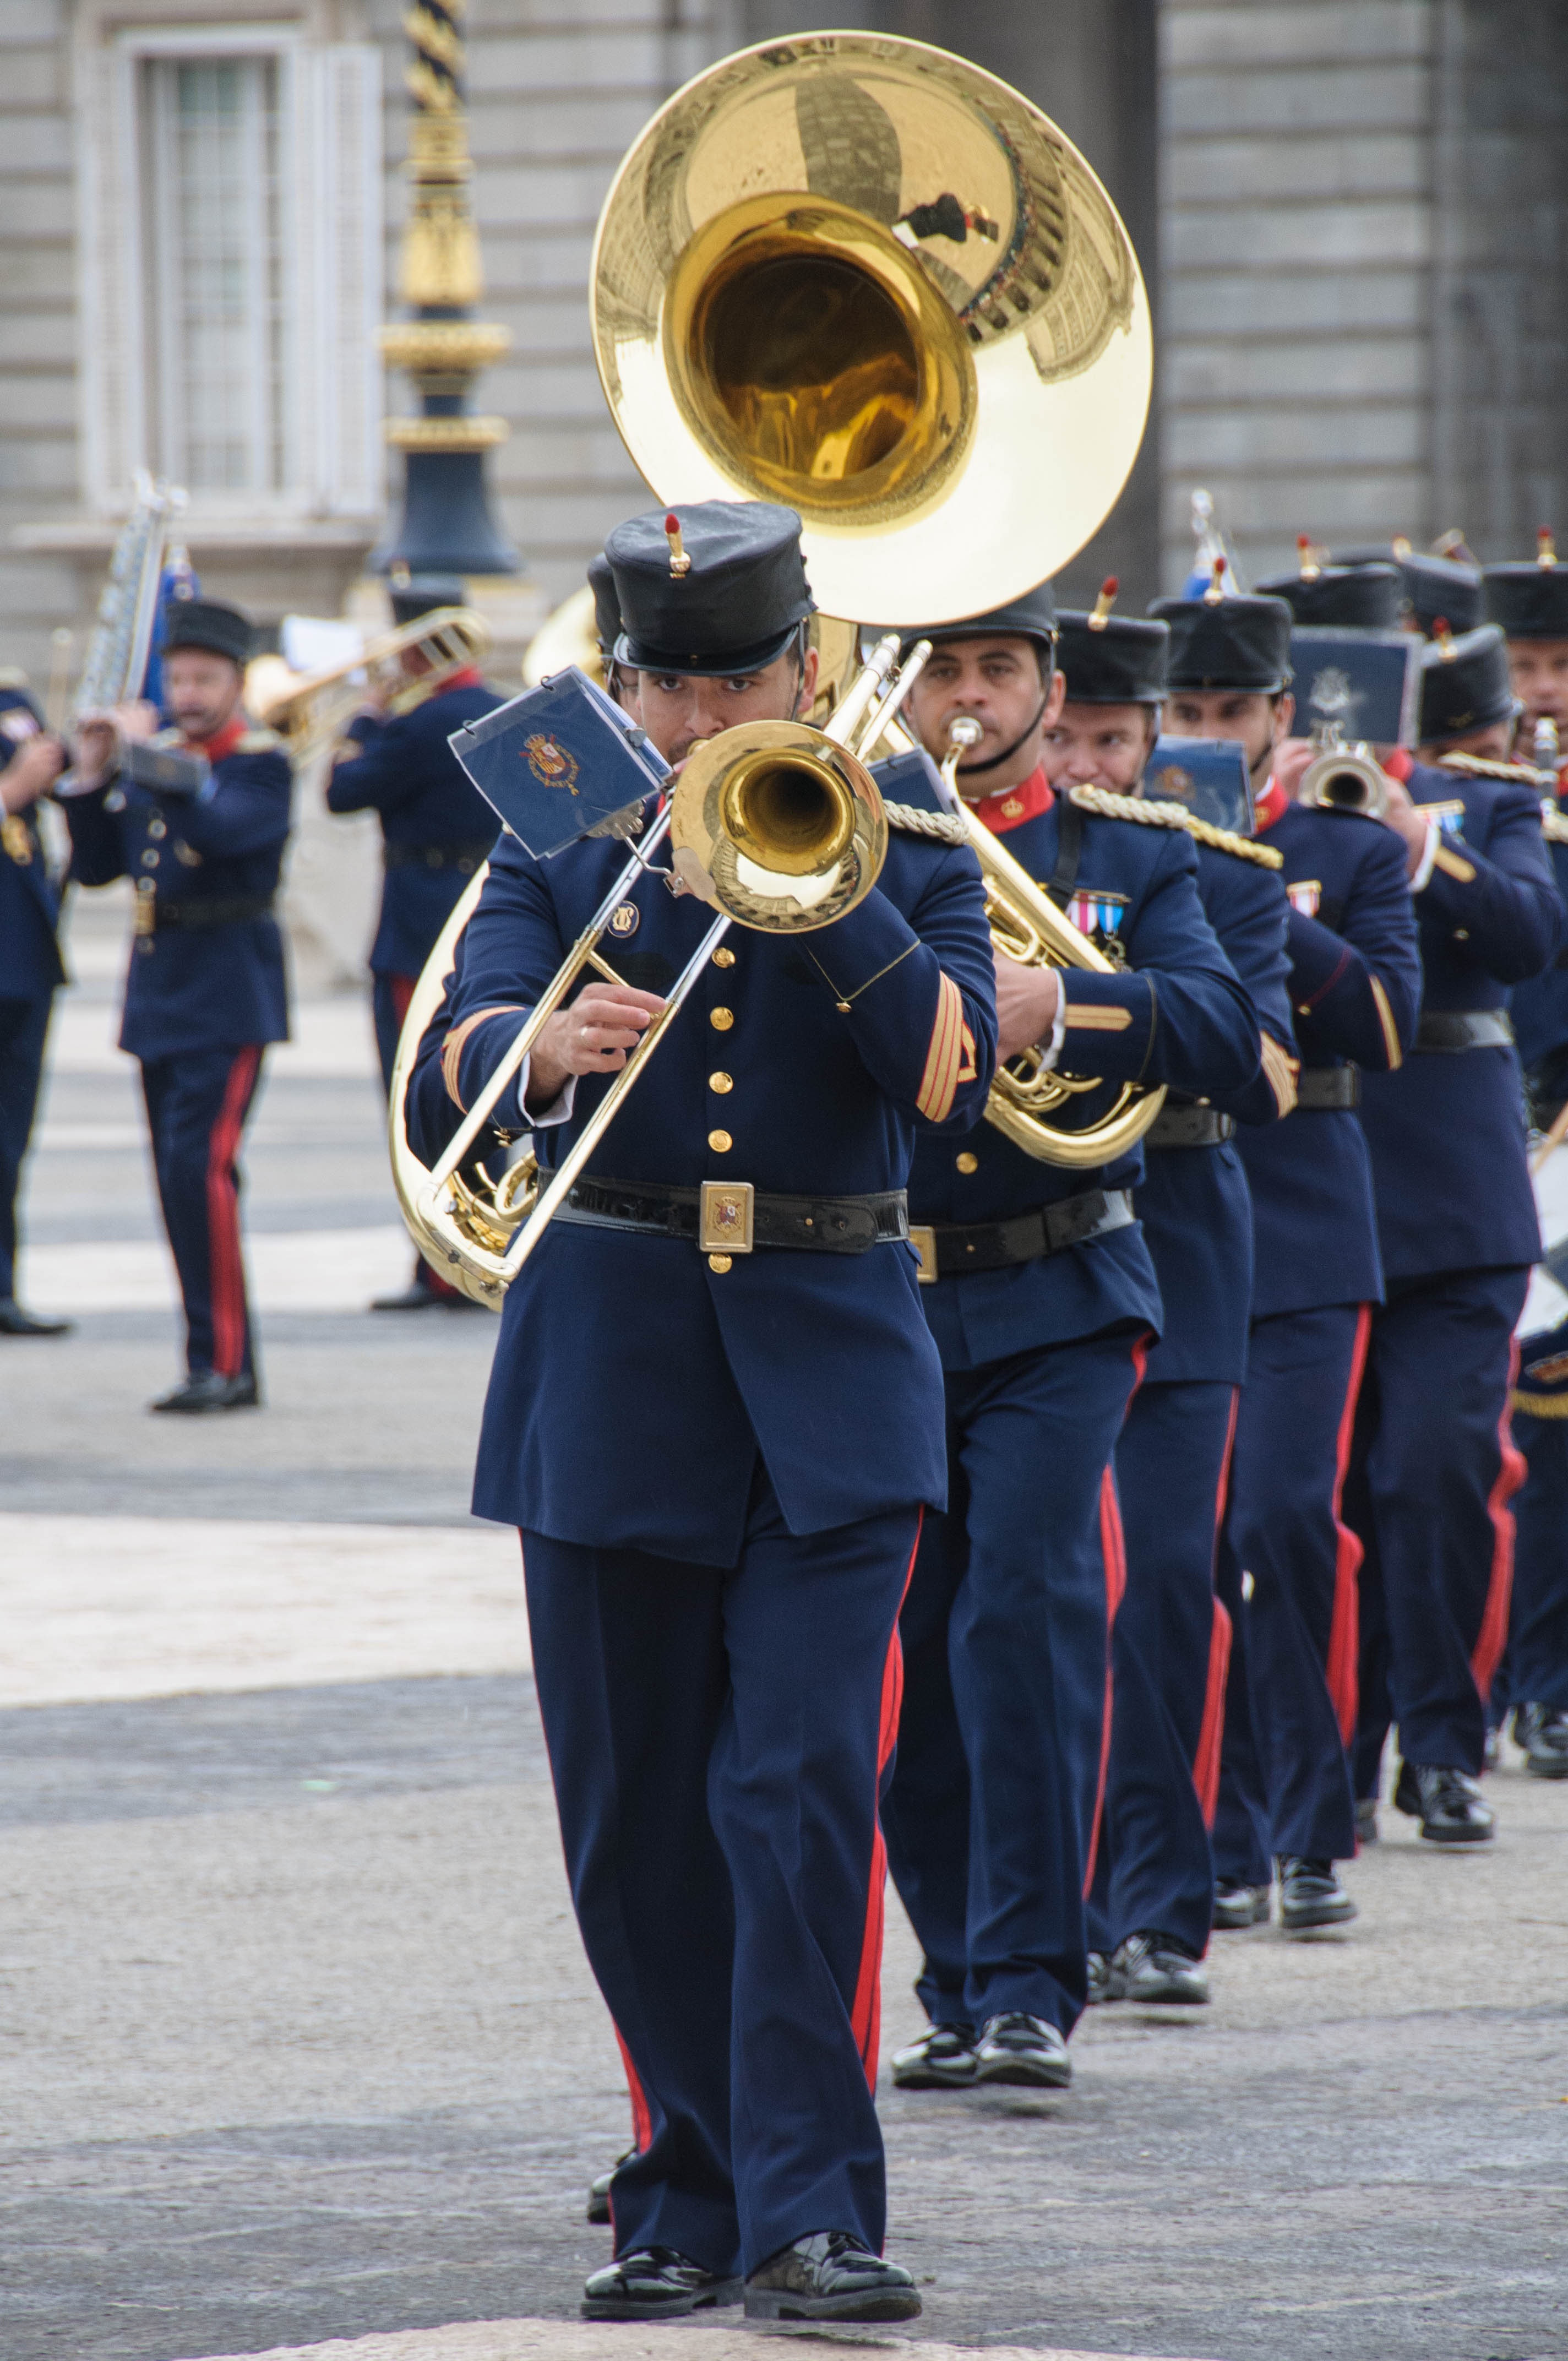
person, soldier, musician, profession, clothing, marching band, festival, madrid, costume, marching, musical ensemble, military music, awake transfer